History of architecture

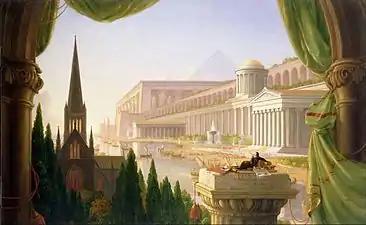
"The Architect's Dream", by Thomas Cole, 1840, oil on canvas

The history of architecture traces the changes in architecture through various traditions, regions, overarching stylistic trends, and dates. The beginnings of all these traditions is thought to be humans satisfying the very basic need of shelter and protection. The term "architecture" generally refers to buildings, but in its essence is much broader, including fields we now consider specialized forms of practice, such as urbanism, civil engineering, naval, military, and landscape architecture.